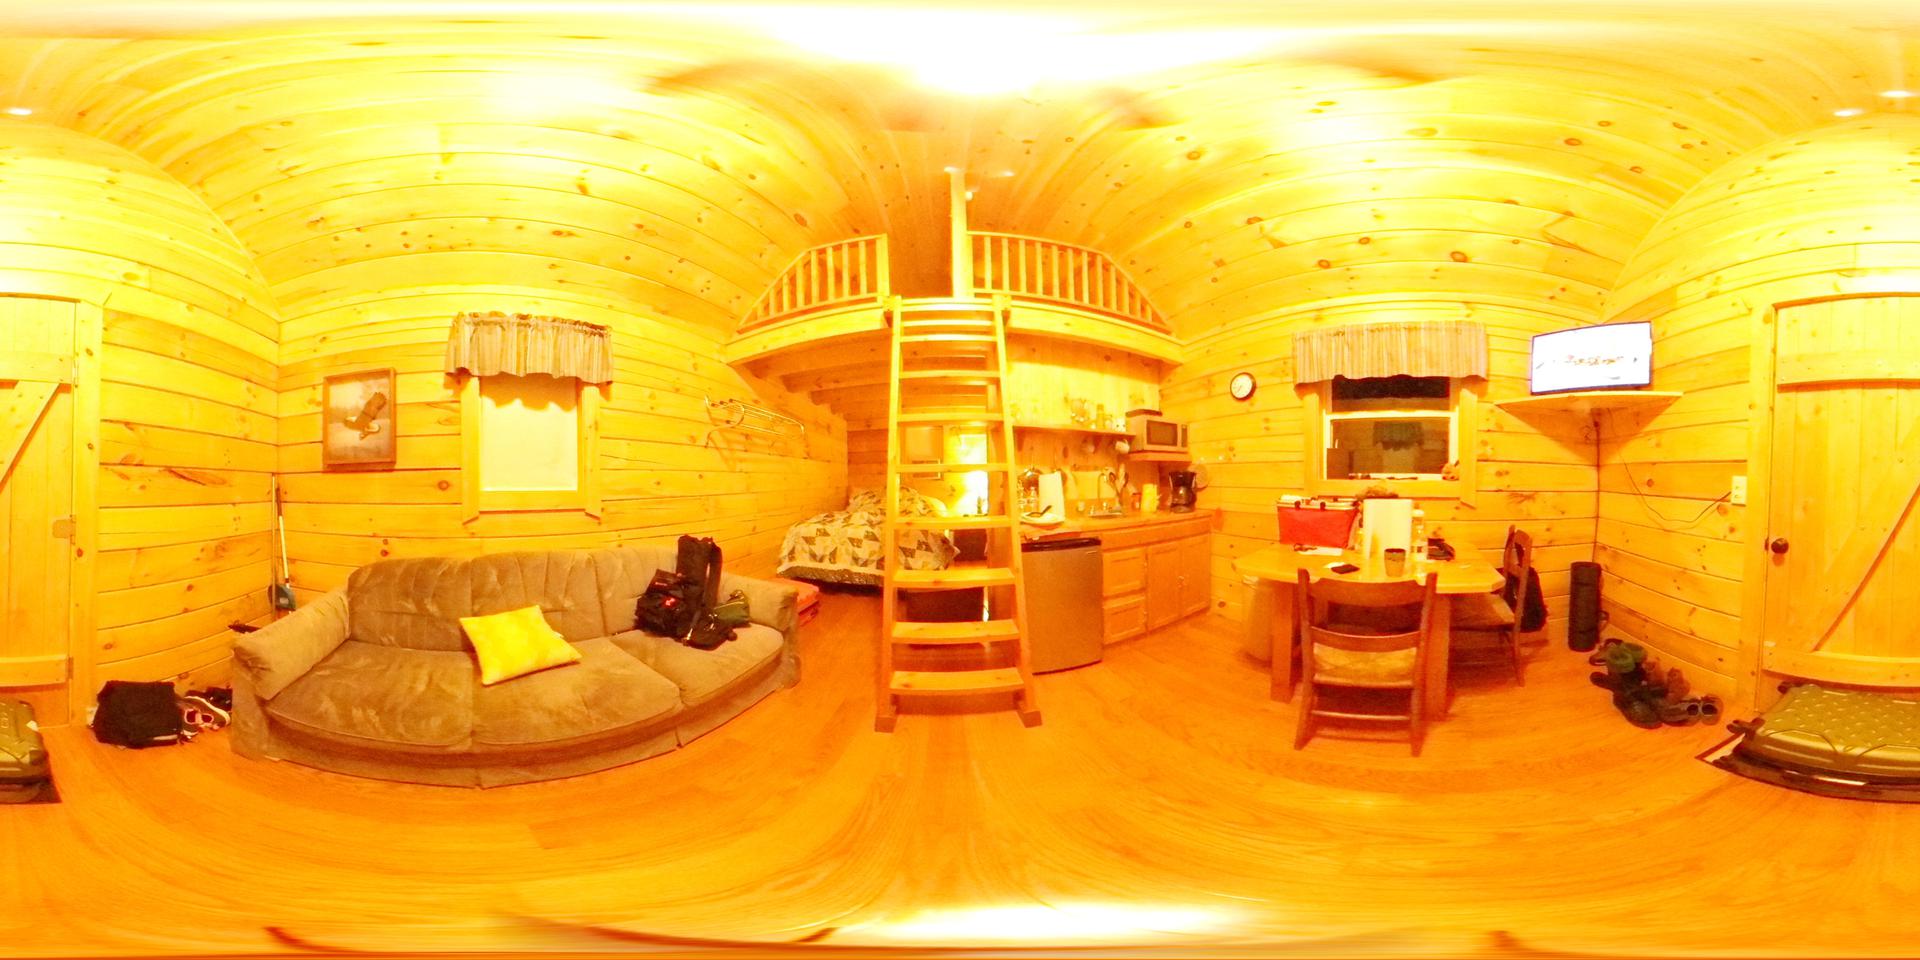
Referred object: the yellow pillow on the couch

Referred object: the bright yellow pillow